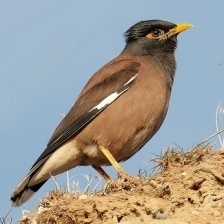
Species: MYNA
Scientific name: ACRIDOTHERES TRISTIS